Sports in North Carolina

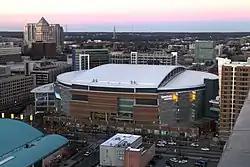
Spectrum Center, home of the Charlotte Hornets of the NBA

North Carolina's first professional basketball team was the American Basketball Association's Carolina Cougars. The Cougars played in North Carolina between 1969 and 1974 and split their games between the Greensboro Coliseum, the original Charlotte Coliseum and Raleigh's Dorton Arena.